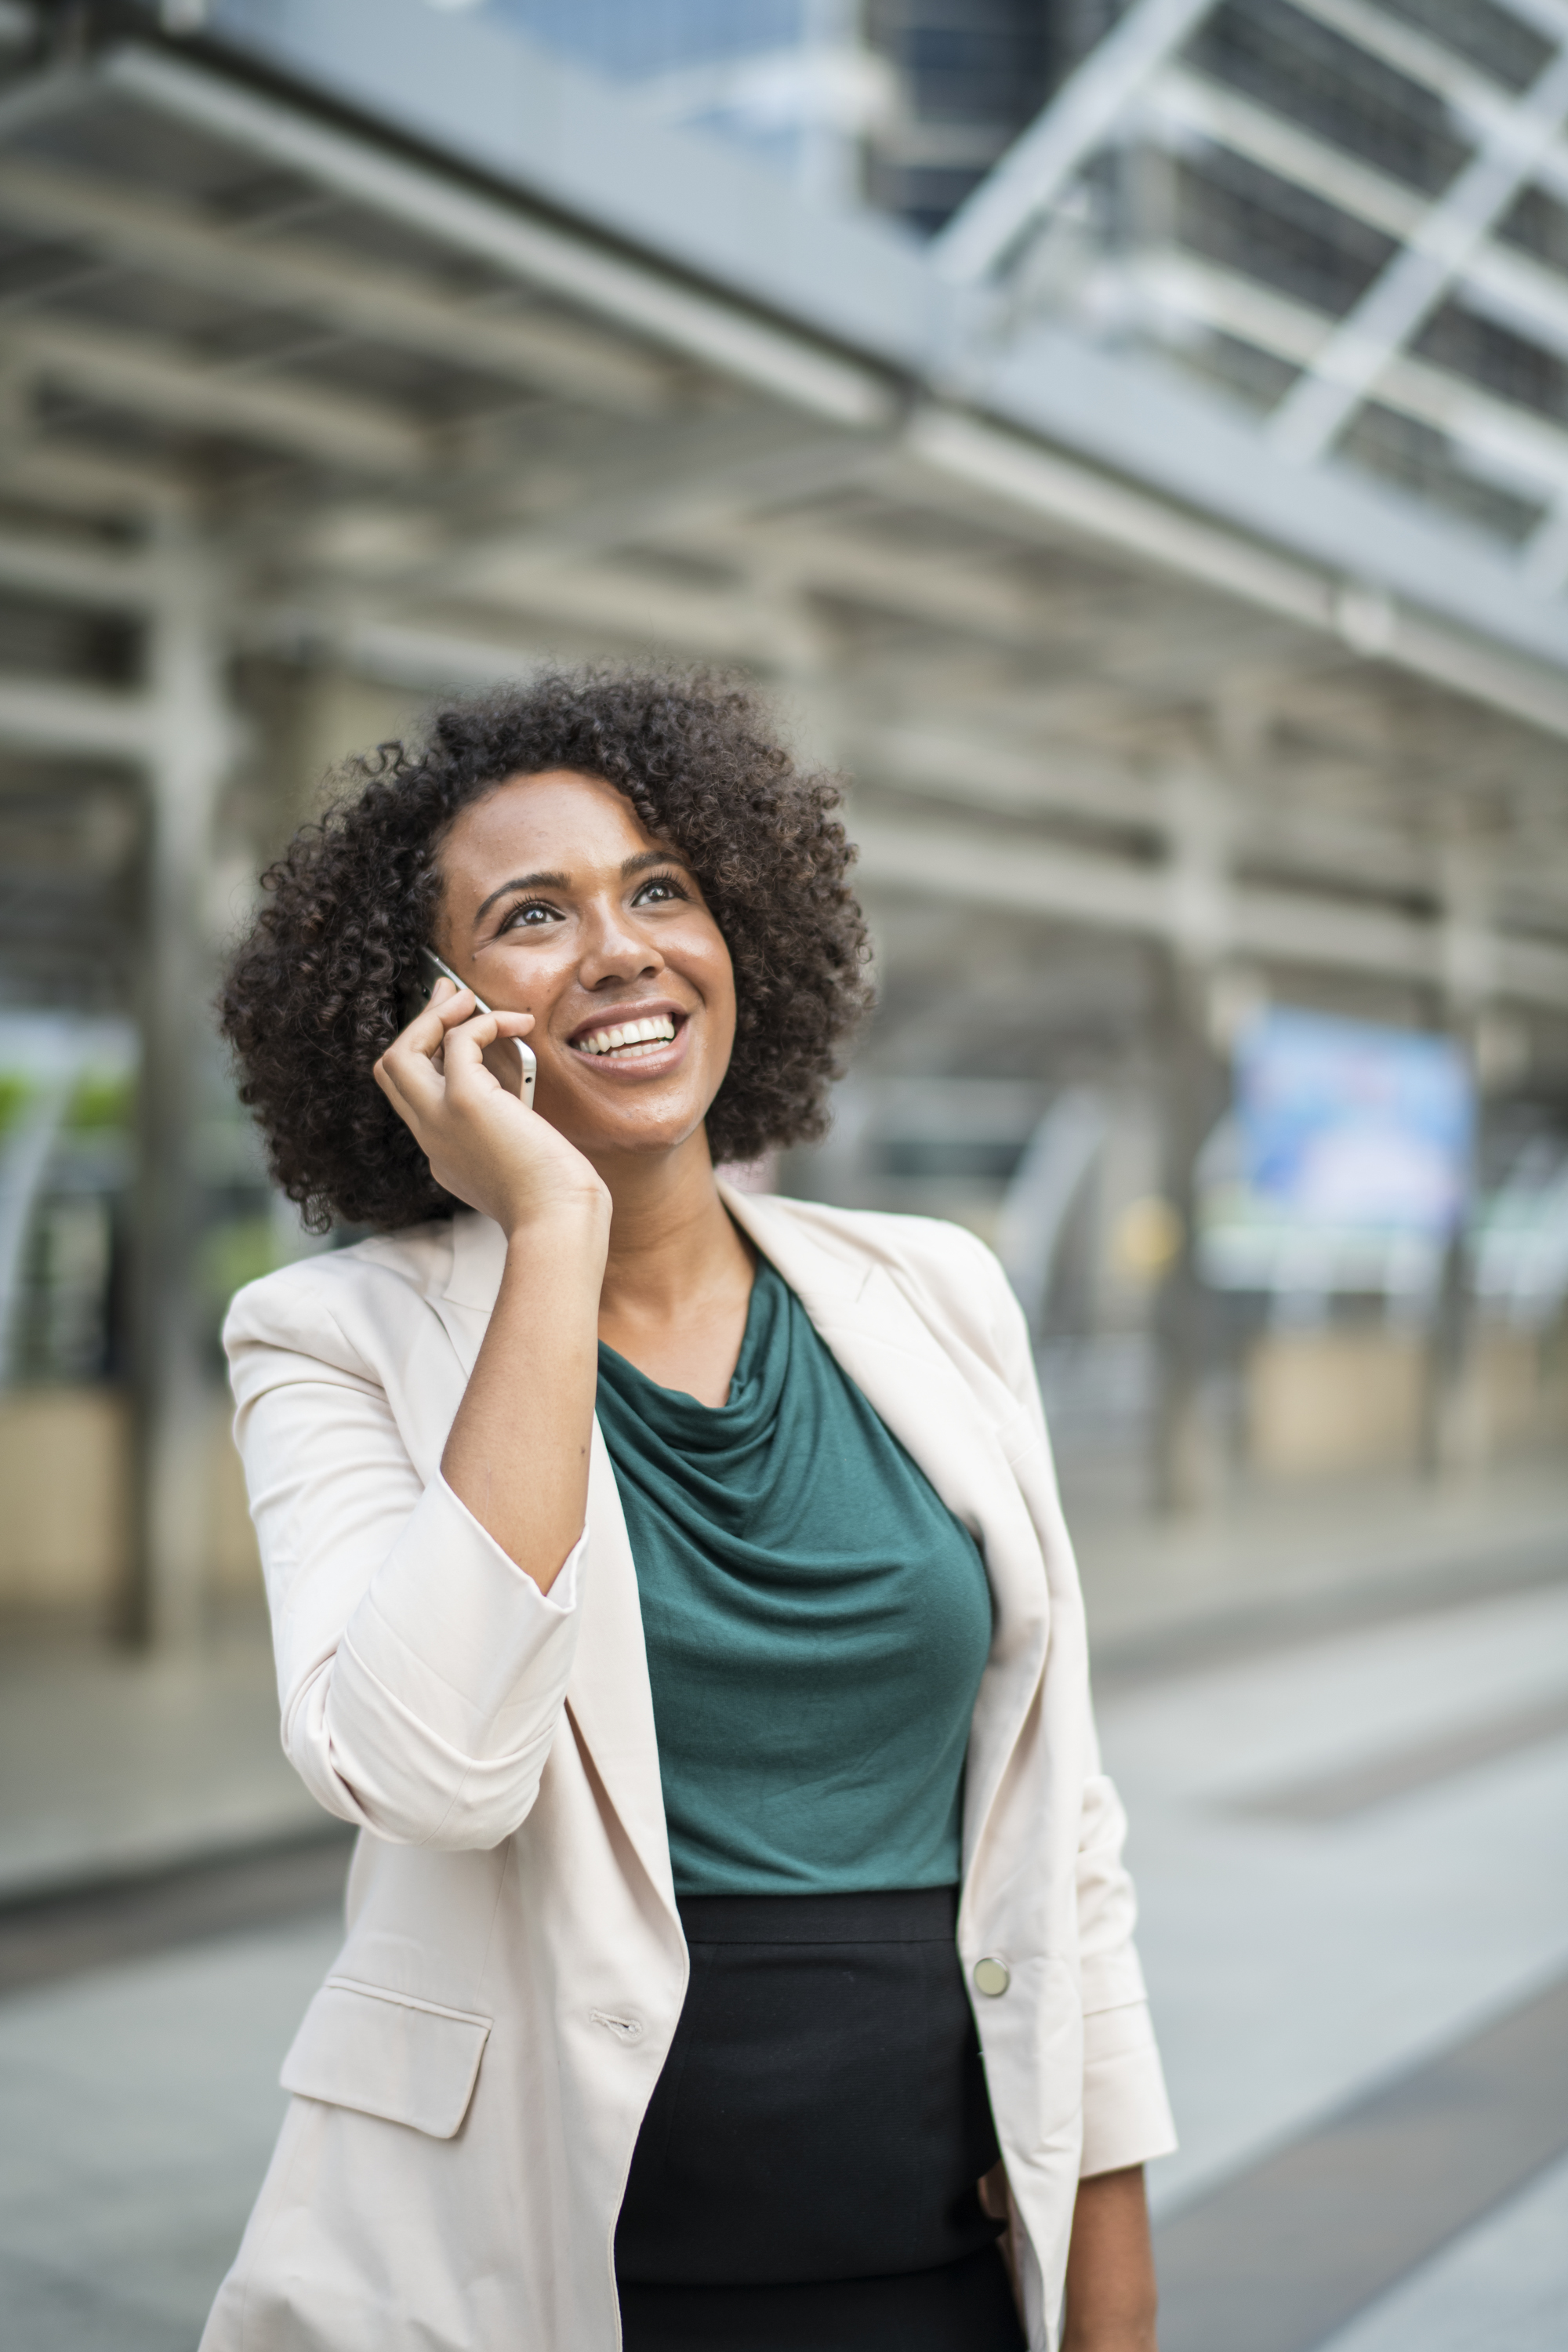
african, african america, afro, bangkok, big hair, black, blazer, bridge, business, business district, businesswoman, busy, call, calling, cbd, chatting, chongnonsi, city, city center, communicating, communication, commuter, connected, corporate, discussing, discussion, downtown, expressive, happiness, happy, joyful, looking up, lunch hour, message, mobile phone, news, on the go, on the phone, phone, rush hour, sathorn, smartphone, smiling, success, successful, tags, talking, urban, using, woman, photograph, facial expression, beauty, skin, snapshot, street fashion, shoulder, fashion, smile, photography, outerwear, street, portrait photography, neck, long hair, white collar worker, photo shoot, black hair, jacket, style, uniform, top, glasses, ear